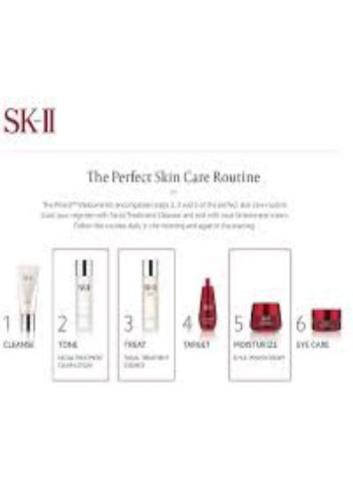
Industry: Necessities